Bruce Reynolds

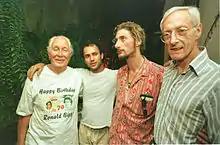
Reynolds "(far right)" at Ronnie Biggs' "(far left)" 70th birthday with their sons

For Christmas 1964, the family were joined in Acapulco by fellow train robbers Buster Edwards, who had not yet been caught, and treasurer Charlie Wilson, who had escaped from HMP Winson Green. Reynolds and his family later moved to Montreal, Quebec, Canada, where Wilson had settled with his family, but a proposed theft of Canadian dollars was stopped due to Royal Canadian Mounted Police observation. Reynolds then moved to Vancouver, before returning that summer to the South of France.